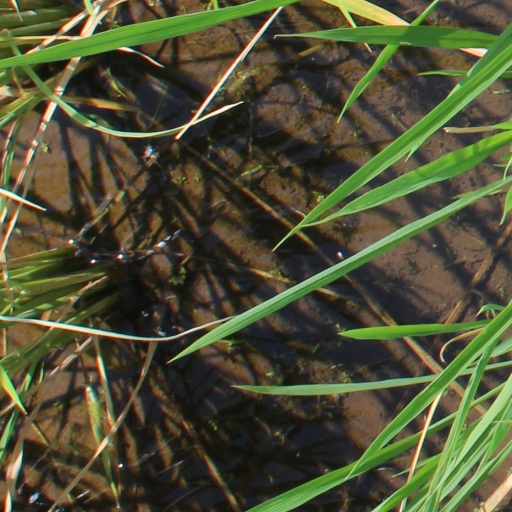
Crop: rice